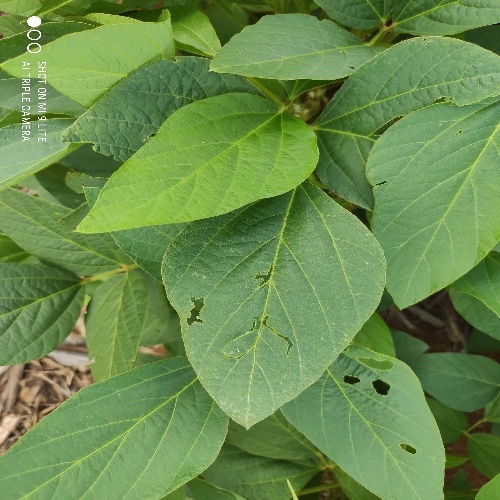
Label: Caterpillar